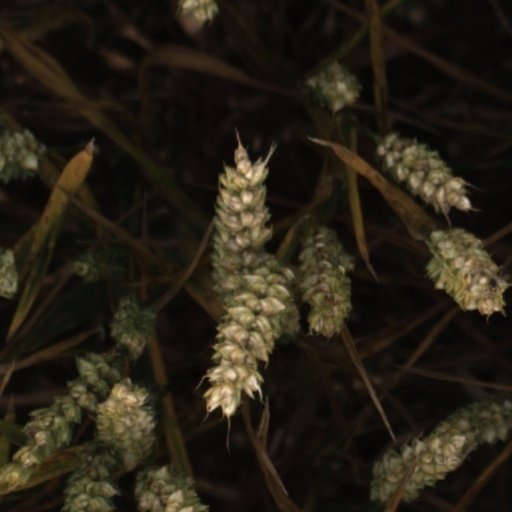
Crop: wheat